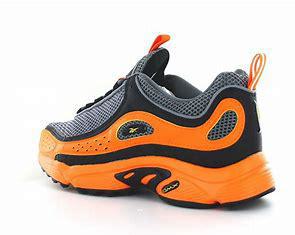
Brand: Reebok
Model: Daytona DMX Ii